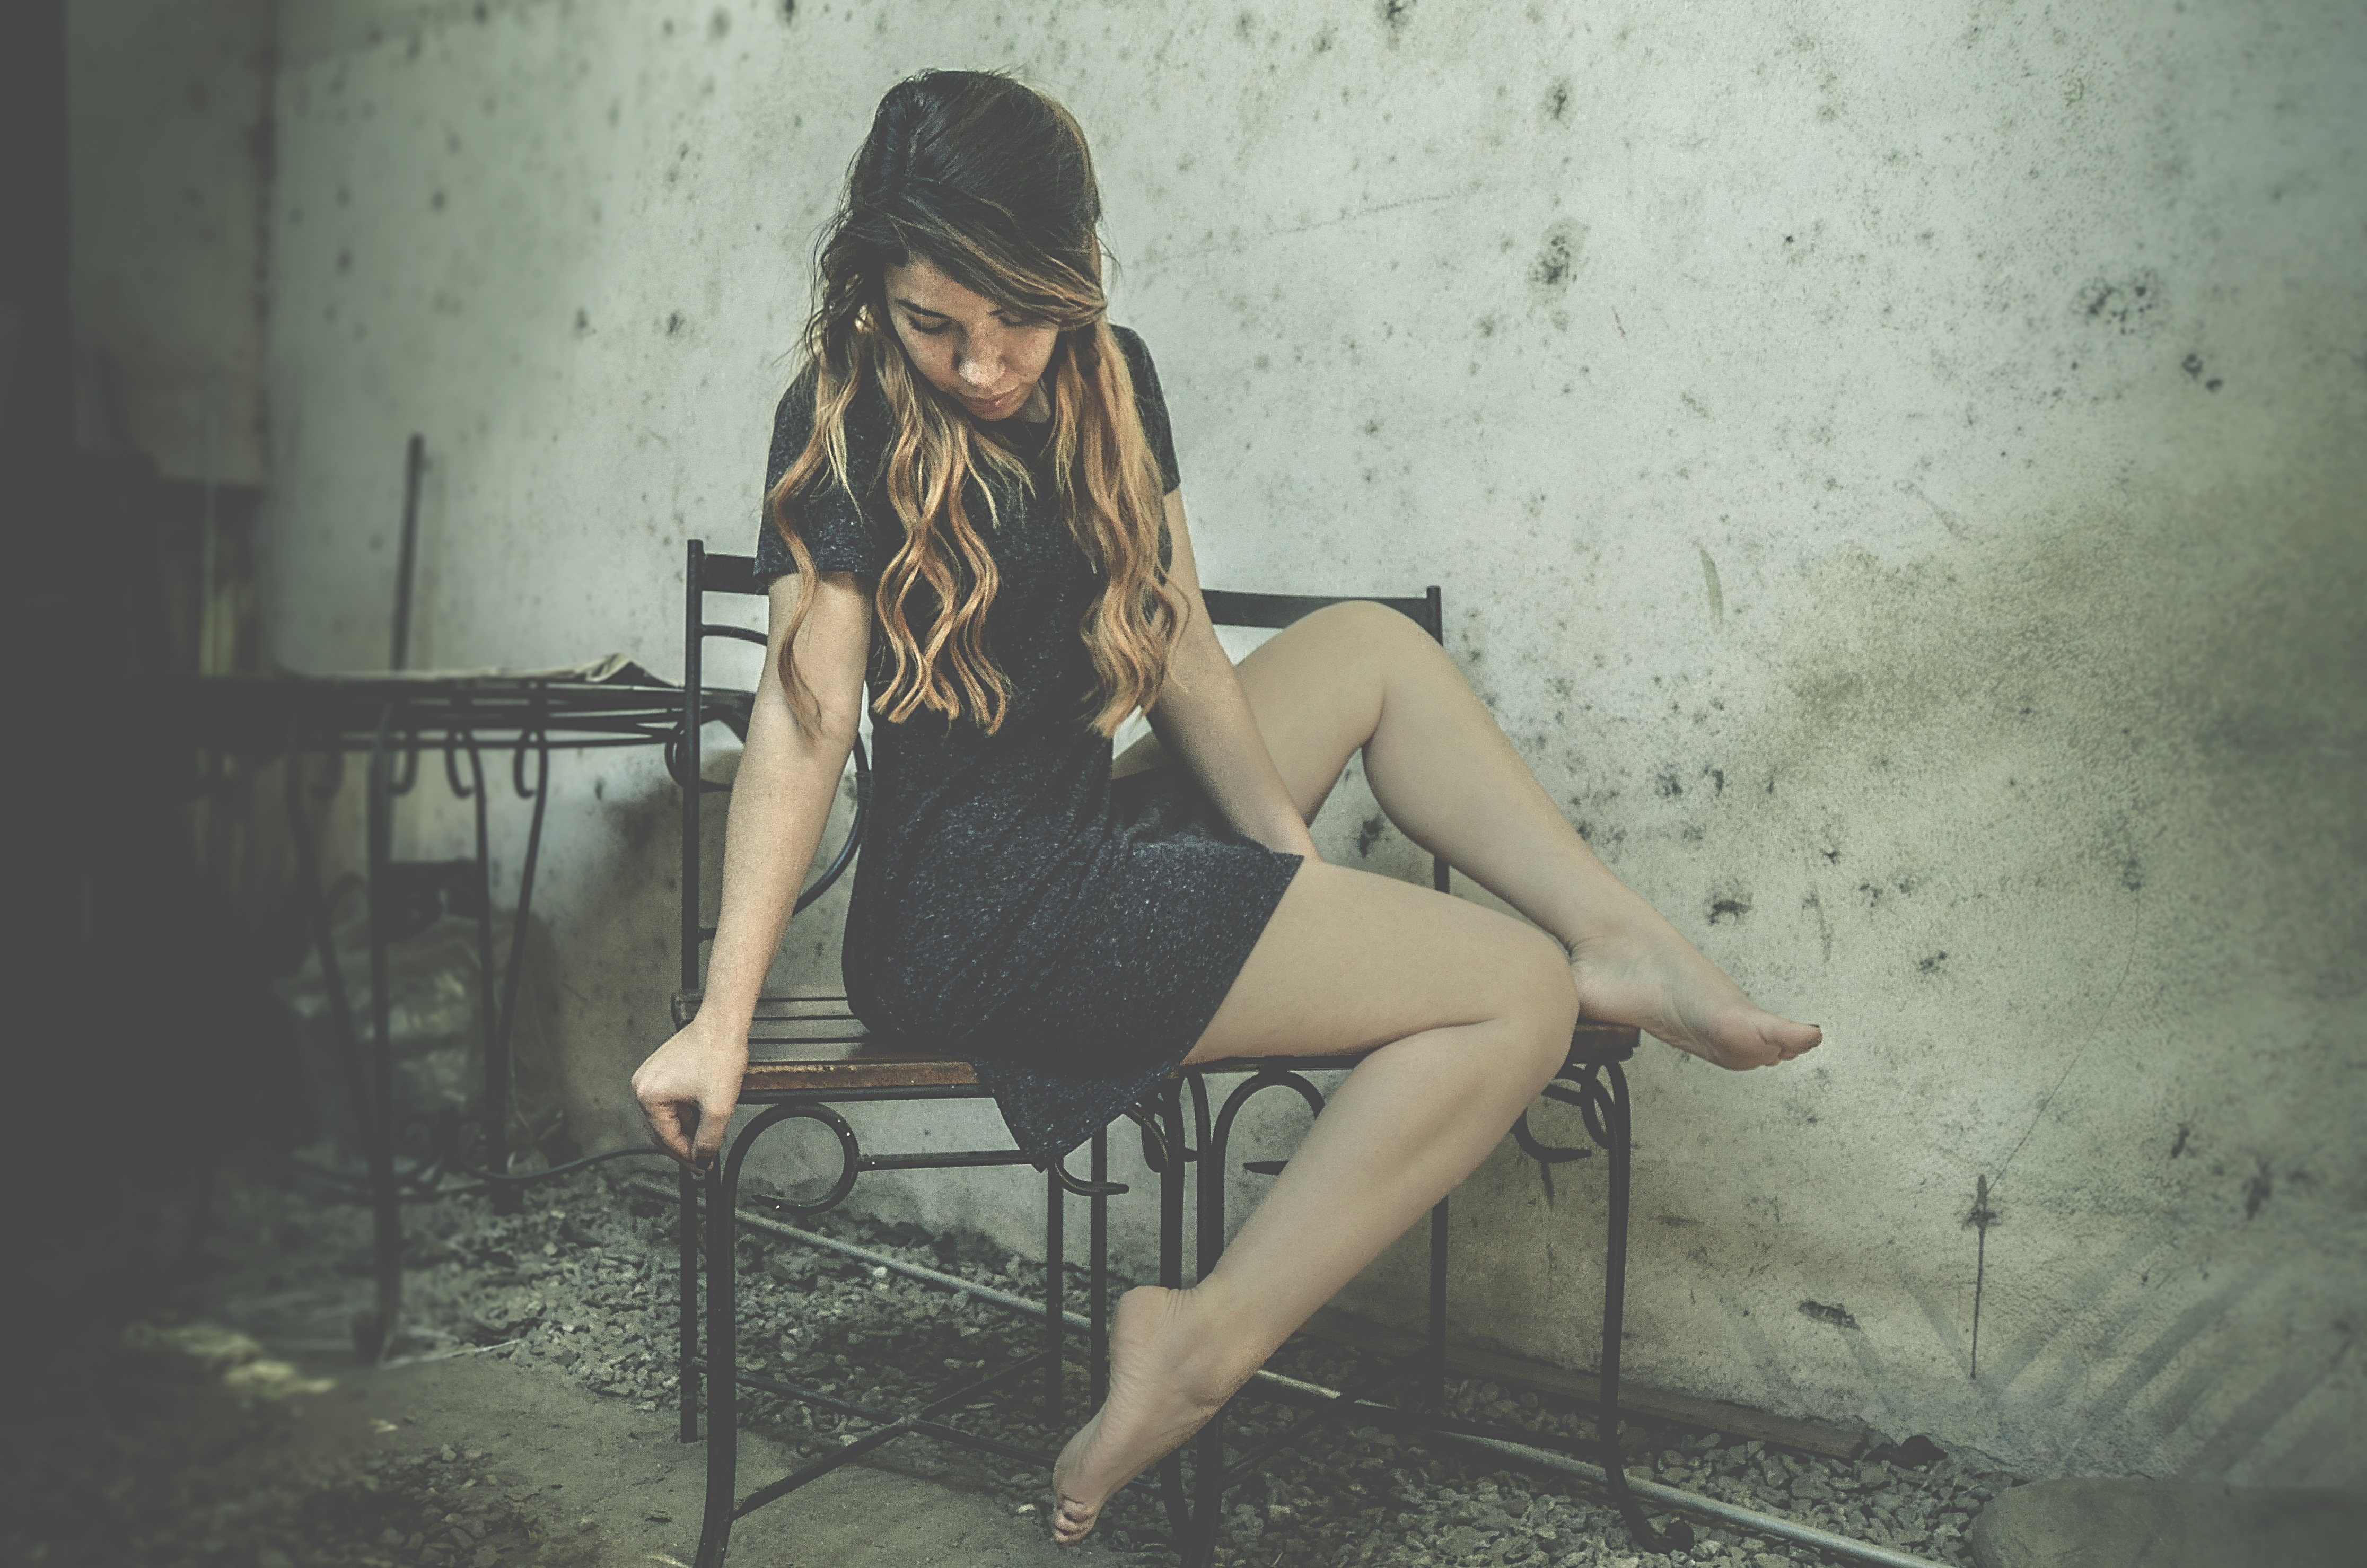
white, photograph, black, person, human positions, sitting, image, woman, girl, snapshot, photography, beauty, lady, model, photo shoot, fashion, art model, dress, emotion, hand